Endeavour Hydrothermal Vents

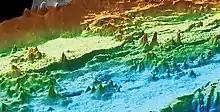
Computer generated image of the Endeavour Hydrothermal Vent (EHV) field chimneys

The Endeavour section of the Juan de Fuca Ridge is approximately 90 km long and spreads at 6 cm per year. Along the ridge, there are six major vent fields (including Stockwork) and over 800 individual chimneys have been recorded over a section of the ridge. Other vent fields of this section include High Rise, Mothra, Salty Dawg, Sasquatch, and Stockwork. All sites are basalt-hosted.